William Collins Whitney

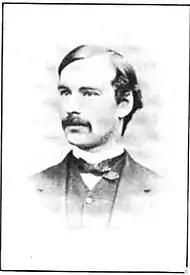
William Collins Whitney

William Whitney was born at Conway, Massachusetts, of Puritan stock. The family were descended from John Whitney of London, who settled at Watertown, Massachusetts, in 1635. William Whitney's father was Brigadier General James Scollay Whitney; his mother, Laurinda Collins, was a descendant of Plymouth governor William Bradford. Laurinda's paternal grandfather, Joseph Collins (1747–1826) was a great-grandson of Alice Bradford Adams (1659–1745) through her daughter, Alice Adams Collins (1682–1734). The older Alice was a daughter of William Bradford the Younger.